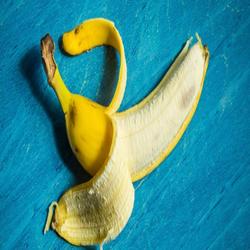
Label: Banana